The Girls of Gottenberg

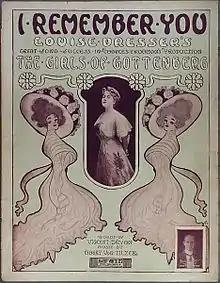
Sheet music cover

The Girls of Gottenberg is an Edwardian musical comedy in two acts by George Grossmith, Jr. and L. E. Berman, with lyrics by Adrian Ross and Basil Hood, and music by Ivan Caryll and Lionel Monckton. P. G. Wodehouse's personal papers indicate that he wrote the lyrics for one song, "Our Little Way", but this was not included in the libretto of show, and he was not credited as a lyricist. Set in Germany, the comedy of the show is largely based on stereotypes of the German people and their culture as seen through a British lens.